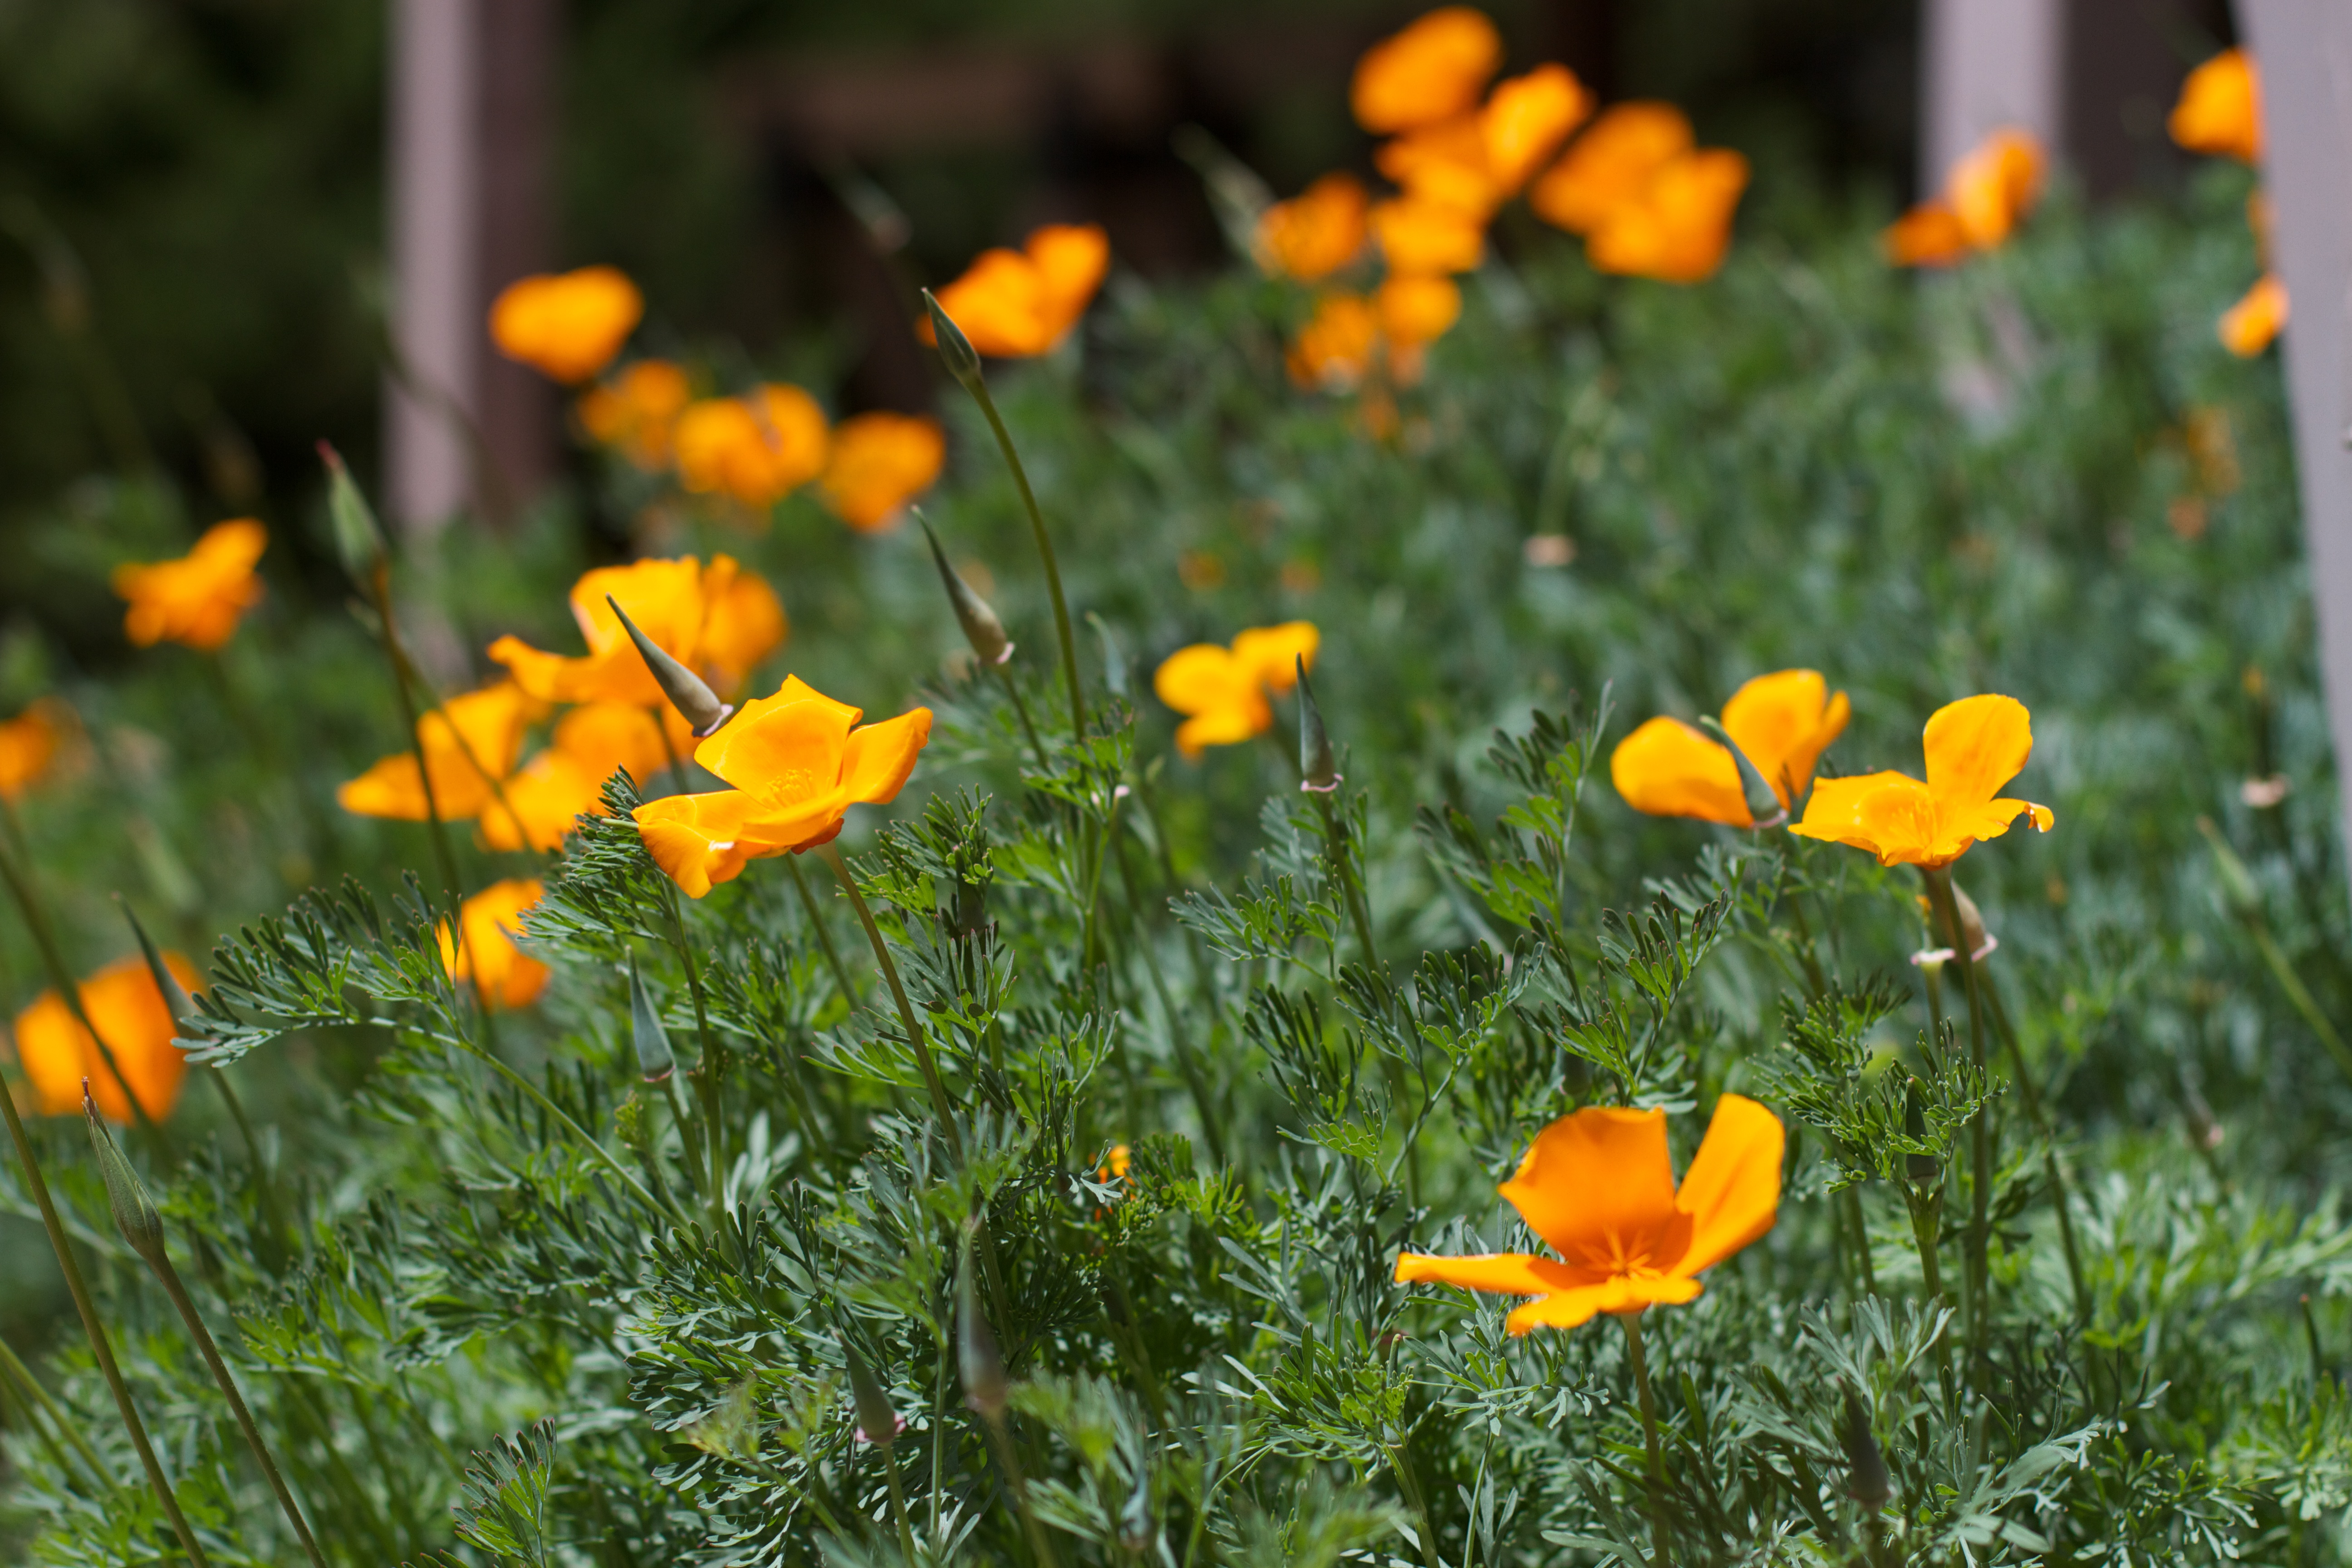
grass, plant, field, lawn, meadow, prairie, flower, herb, botany, yellow, flora, wildflower, poppy, flowering plant, eschscholzia californica, land plant, poppy family